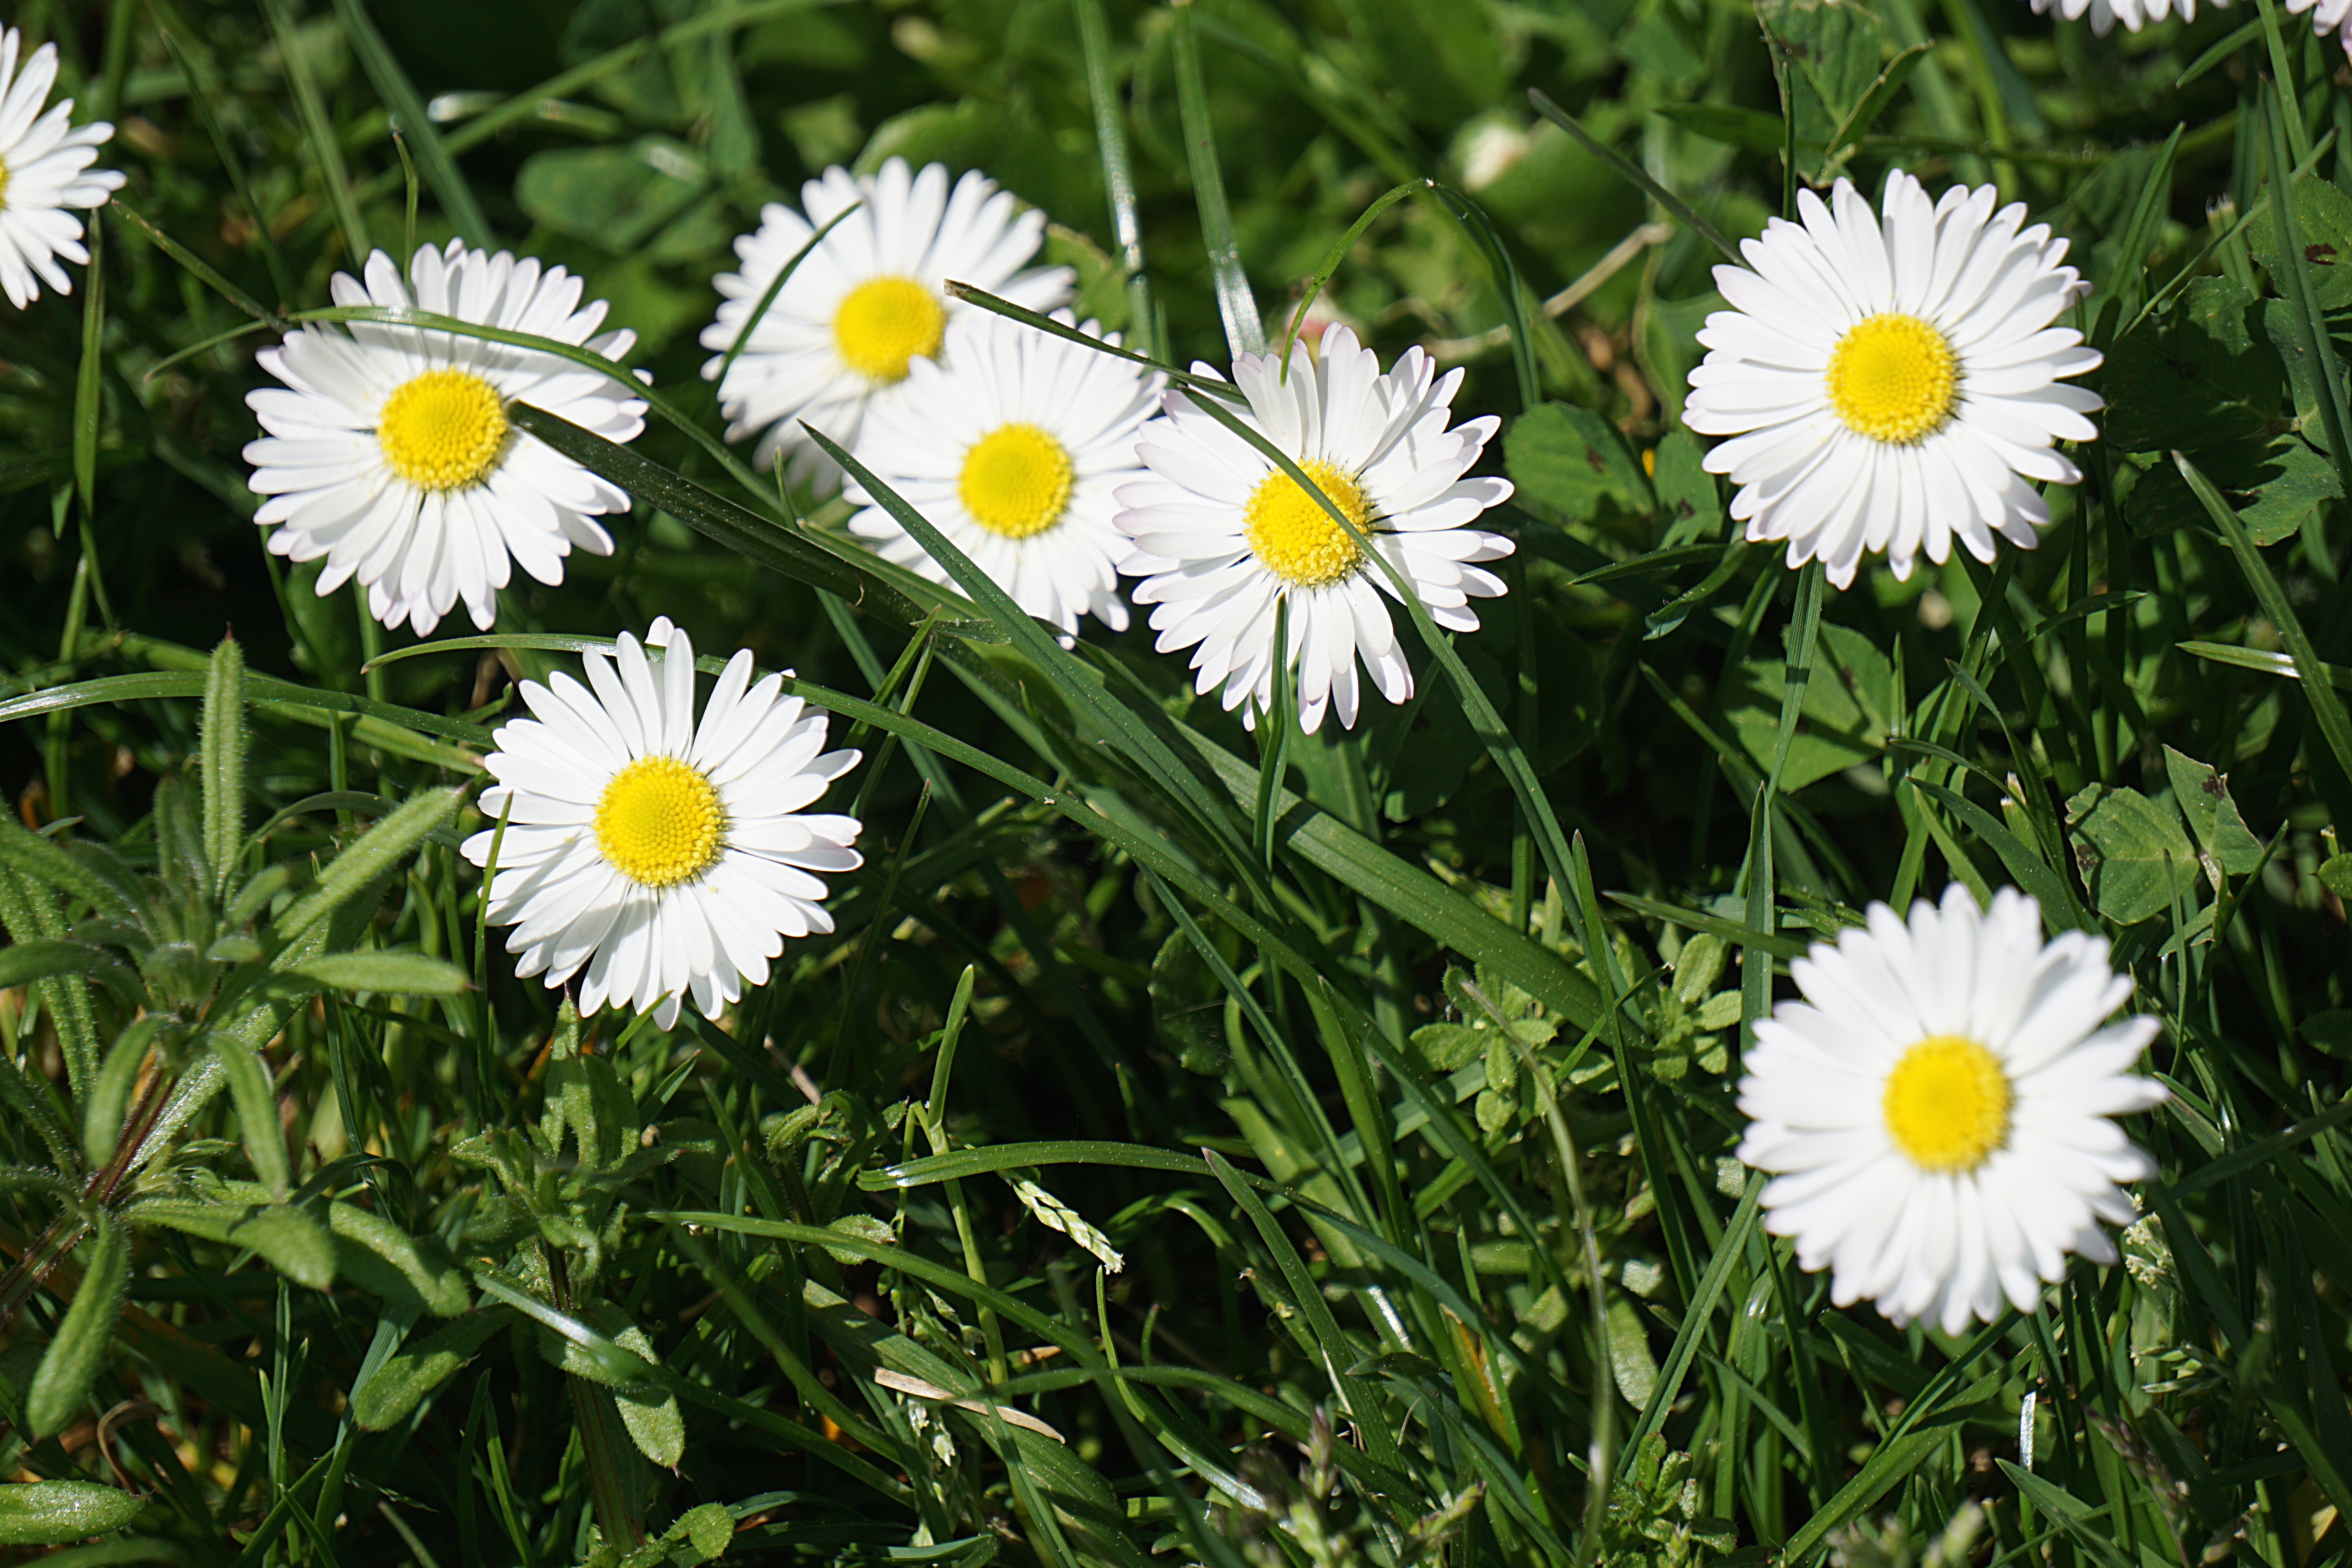
nature, grass, outdoor, plant, field, lawn, meadow, flower, petal, bloom, summer, daisy, spring, herb, color, botany, blooming, flora, wildflower, flowers, close up, leaves, colour, petals, bright, blossoms, daisies, fleurs, botanique, flore, floraison, paquerettes, flowering plant, daisy family, fleurs des champs, oxeye daisy, annual plant, land plant, chamaemelum nobile, marguerite daisy, tanacetum parthenium